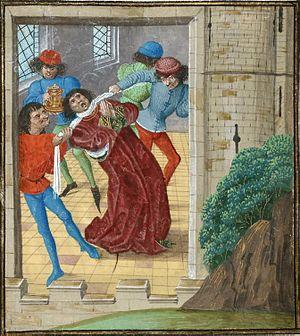
Thomas de Woodstock, fut le douzième et dernier enfant du roi d'Angleterre Édouard III et de la reine Philippa de Hainaut.